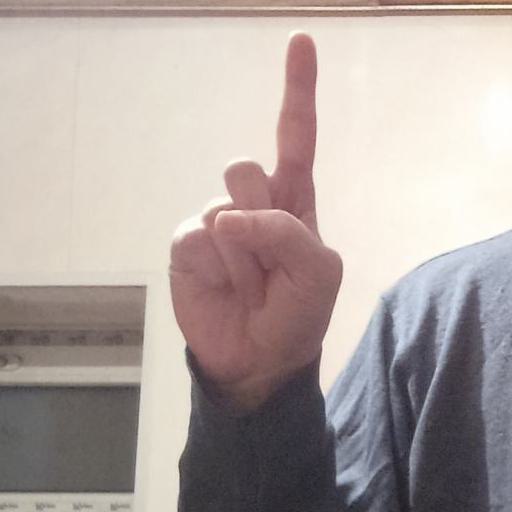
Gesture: one